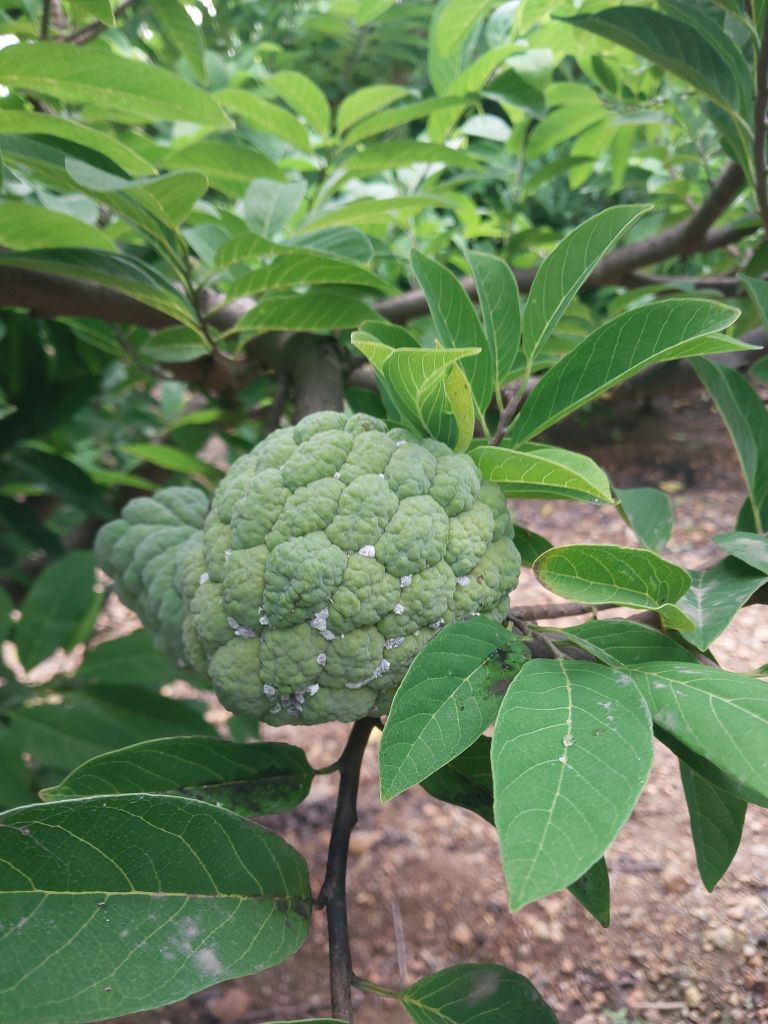
Disease label: Mealy Bug